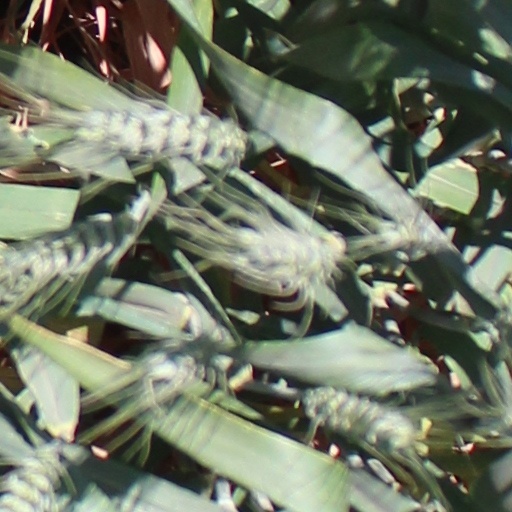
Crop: wheat